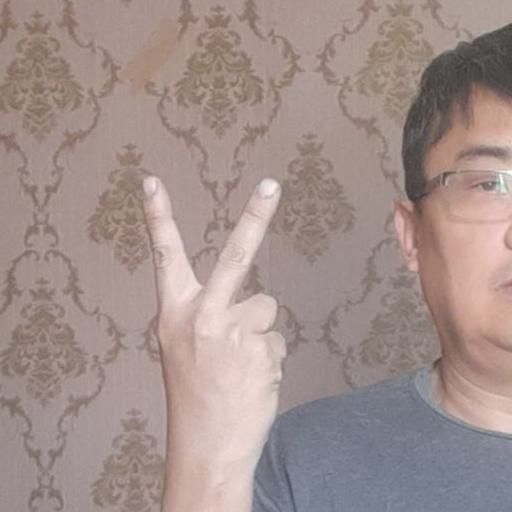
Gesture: peace_inverted